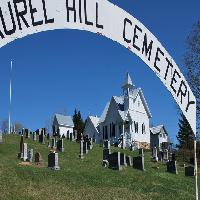
Weather: sun or clear